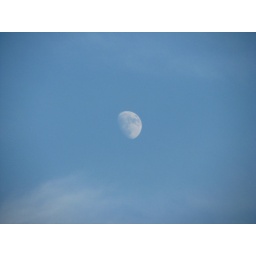
The moon was clear in the sky today, so I went for it....